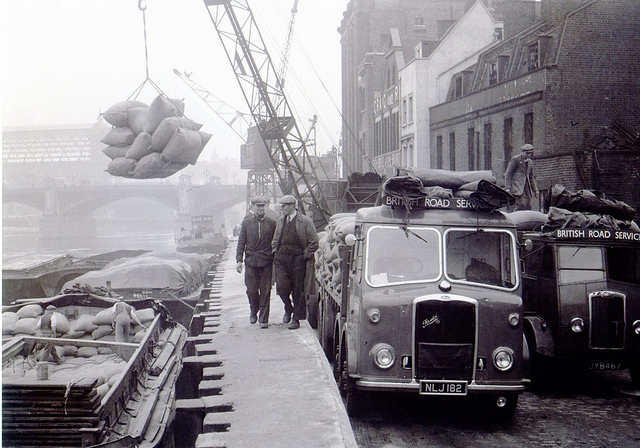
Two men who are standing next to a truck.